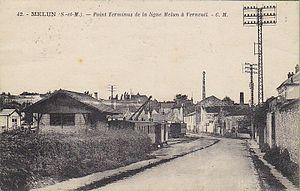
Terminus Melun-Ville au début du XXème siècle.
Le tramway de Verneuil-l'Étang à Melun, aussi appelé tacot de Verneuil ou tramway de Verneuil, est une des lignes de chemin de fer secondaire de Seine-et-Marne, exploitée de 1901 à 1950 par la Société générale des chemins de fer économiques, dont elle constitue la première ligne dans le département. Elle reliait Melun à Verneuil-l'Étang. La longueur de la ligne était de 18,390 km accomplis en une heure sur une voie d'un mètre de large. Elle connaît une hausse de fréquentation jusqu'en 1914, la guerre désorganisant ensuite son trafic. Entre les deux guerres, l'autobus la concurrence pour le trafic de voyageurs. La ligne voit alors sa rentabilité décliner, et n'est à terme utilisée que par l'industrie sucrière, avant sa fermeture et son démantèlement.